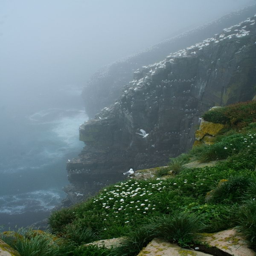
-- is like an old cow .